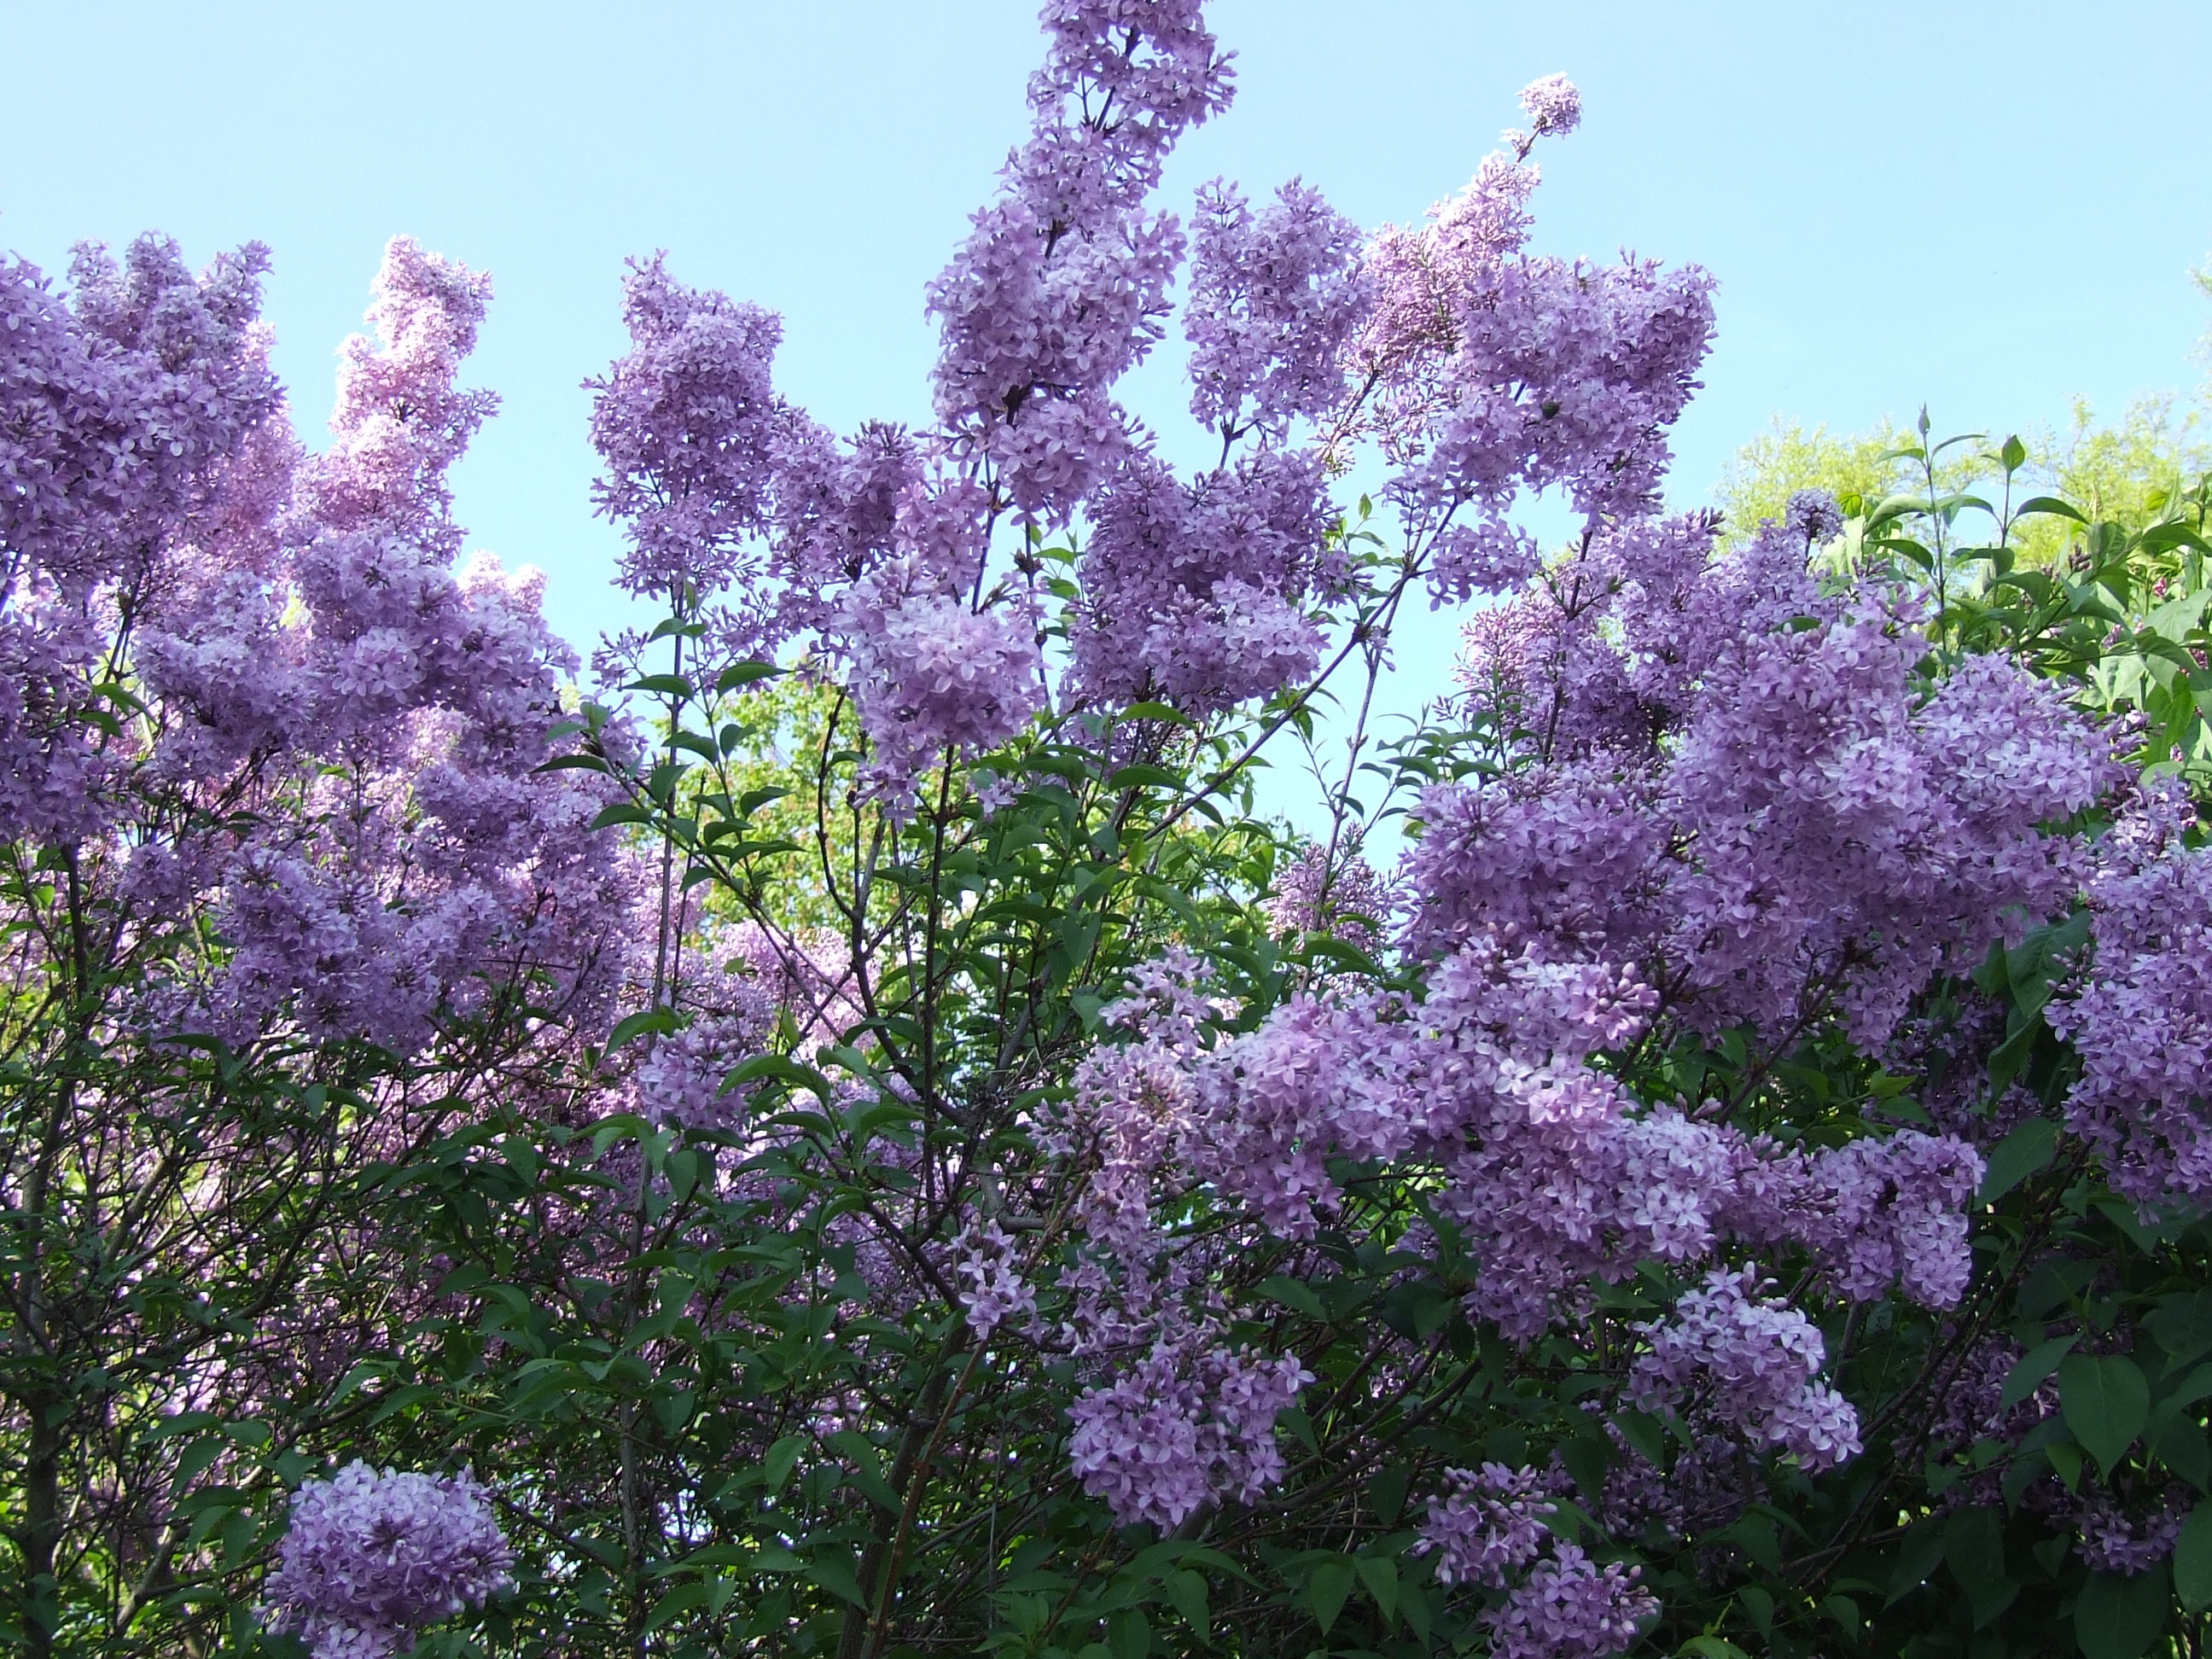
blossom, plant, flower, purple, spring, botany, garden, flora, flowers, shrub, lilac, flowering plant, woody plant, land plant